Thomas Colley Porter

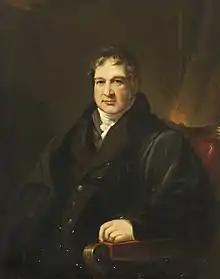
Thomas Colley Porter - 1831 painting by James Lonsdale

Thomas Colley Porter (1780 – 2 October 1833) was Mayor of Liverpool, England, from 1827 to 1828. The election, in which he defeated Nicholas Robinson, was mired by accusations of corruption.